Duchy of Pomerania

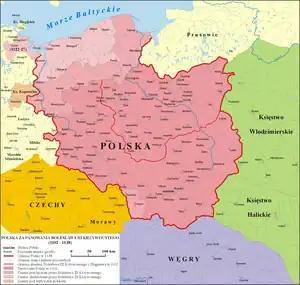
Poland with Pomerania during the rule of Bolesław III Wrymouth

In several expeditions mounted between 1102 and 1121, most of Pomerania had been conquered by the Polish duke Bolesław III Wrymouth.